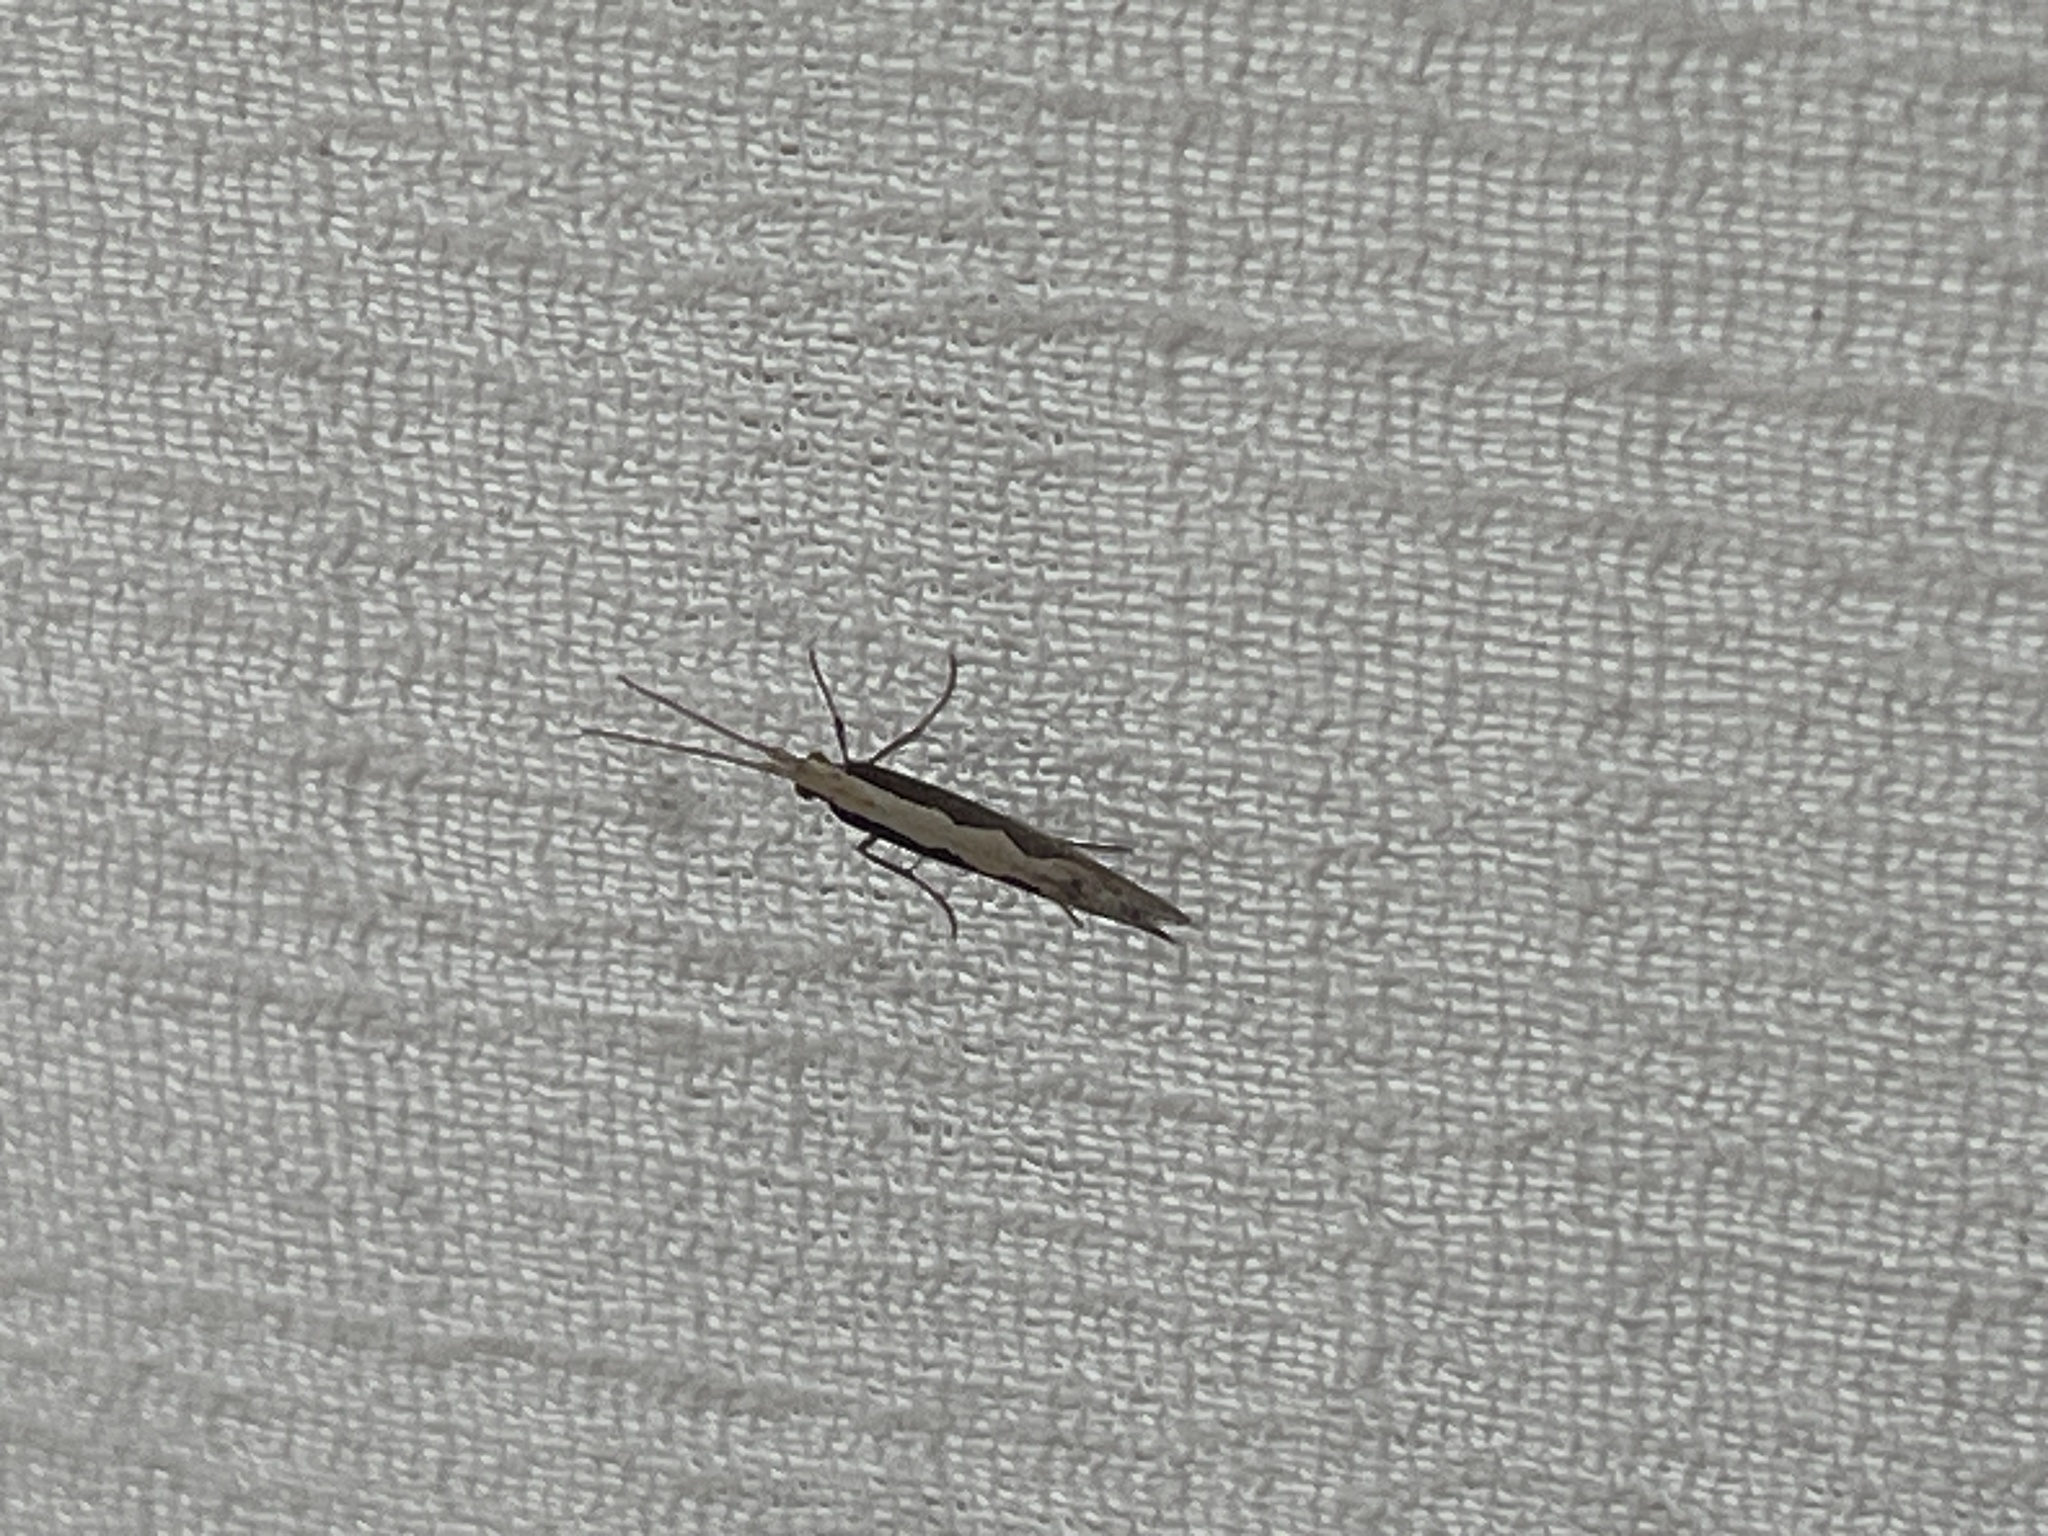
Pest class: diamondback_moth